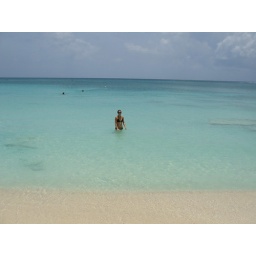
Ally in water at Marriott beach in Grand Cayman